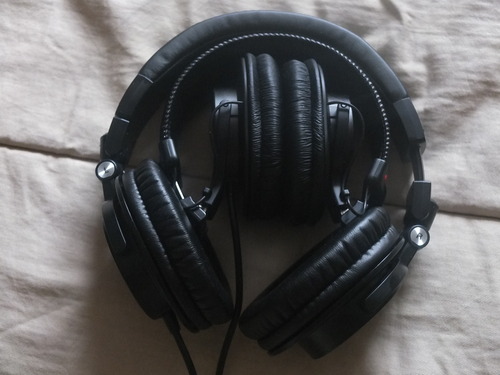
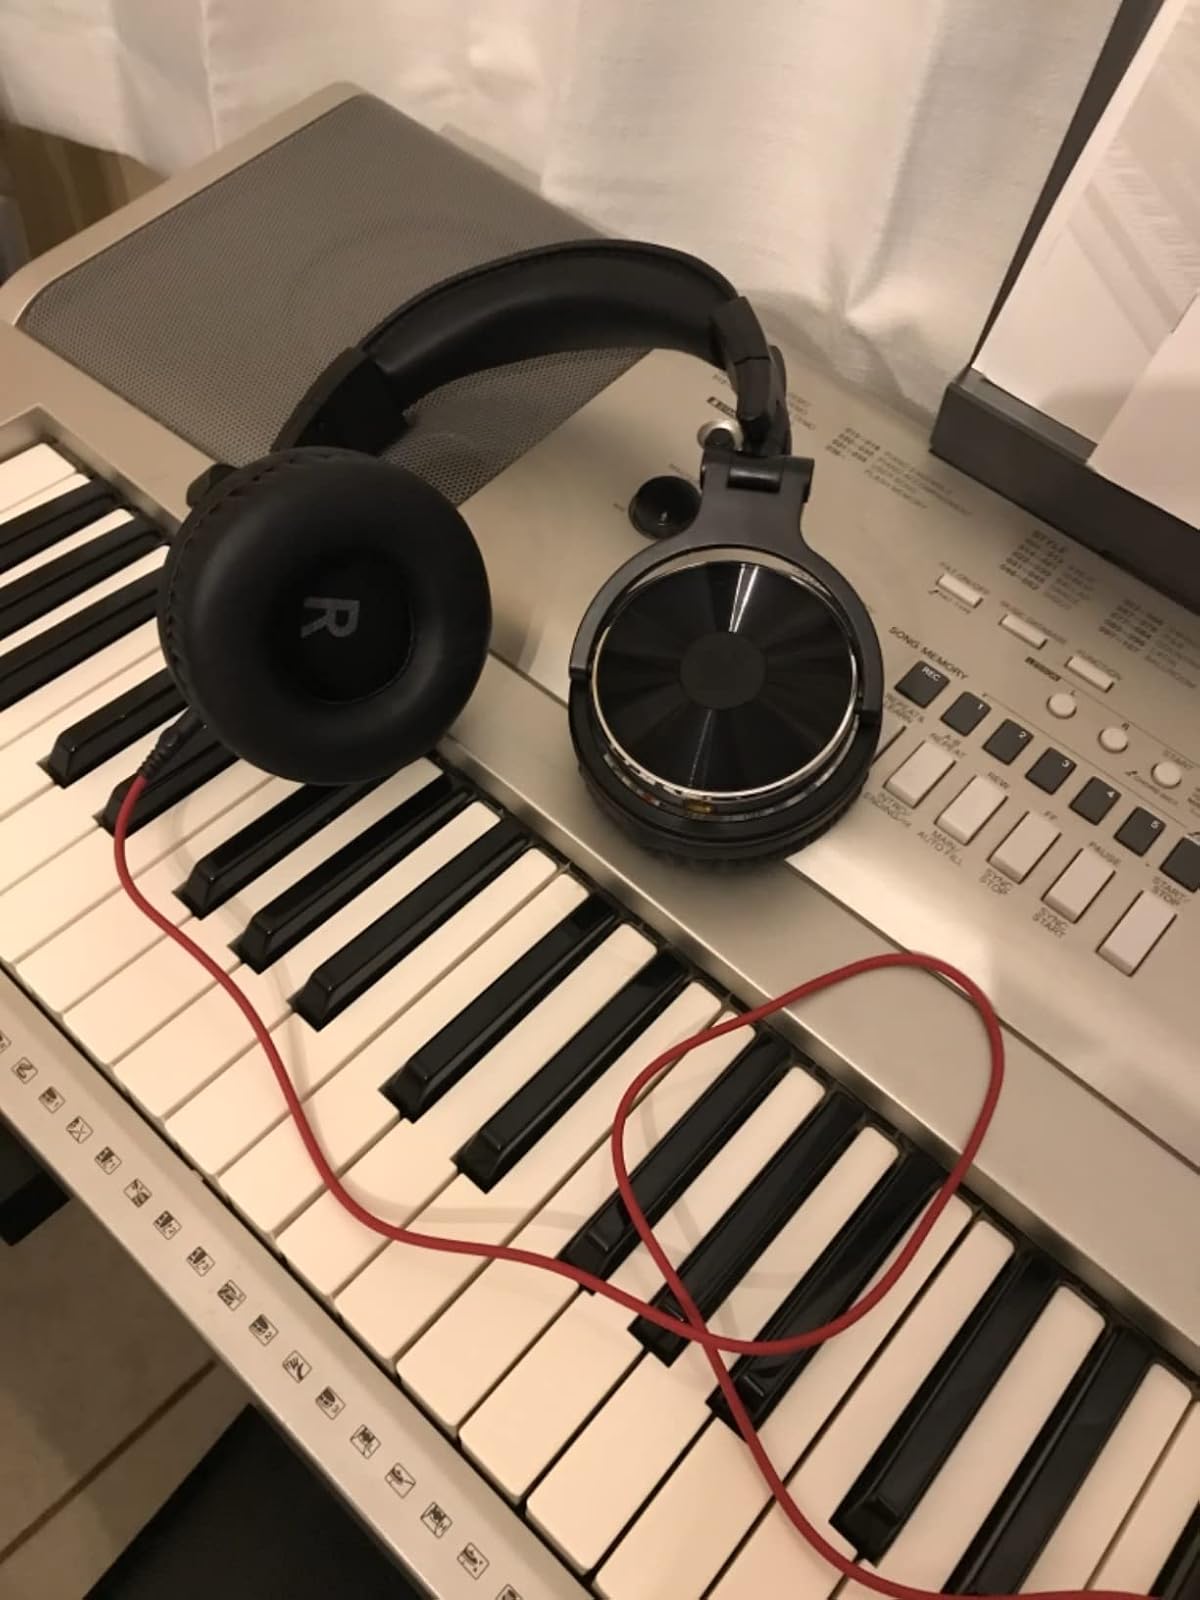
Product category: headphones
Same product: no